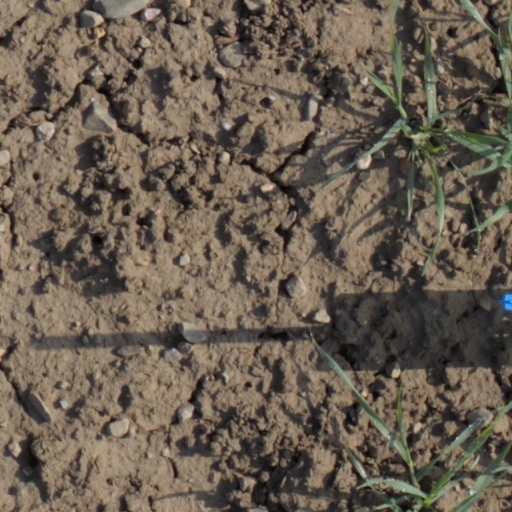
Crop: wheat